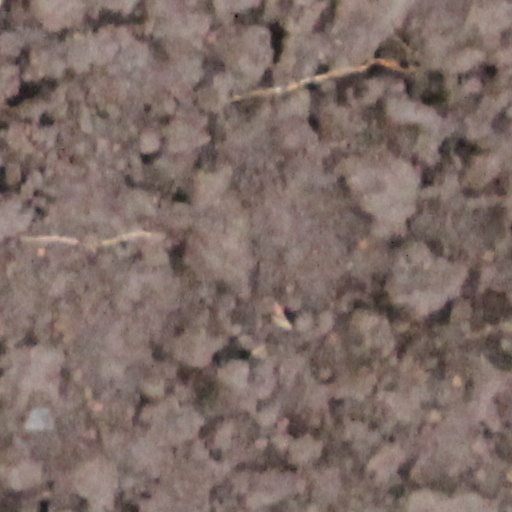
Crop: wheat